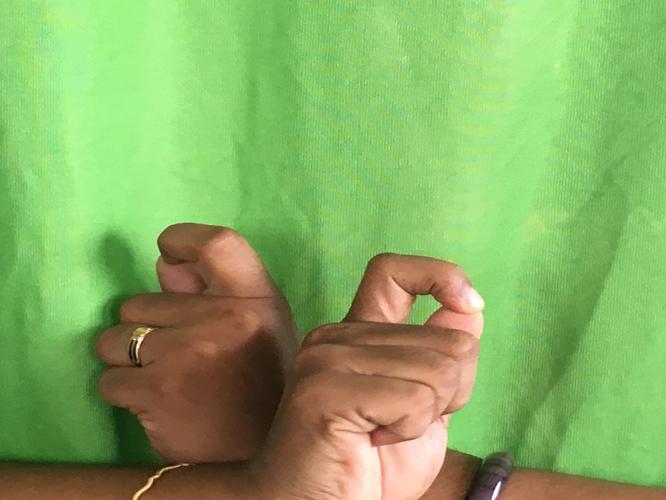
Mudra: Berunda
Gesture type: double_hand